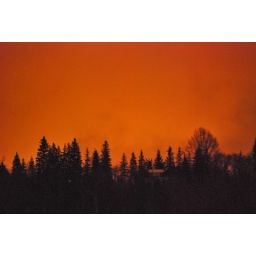
An orange hued sky behind the treeline on the south bank of the North Saskatchewan river valley in Edmonton